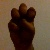
The image shows a hand gesture representing the letter 'E' in Indian Sign Language.